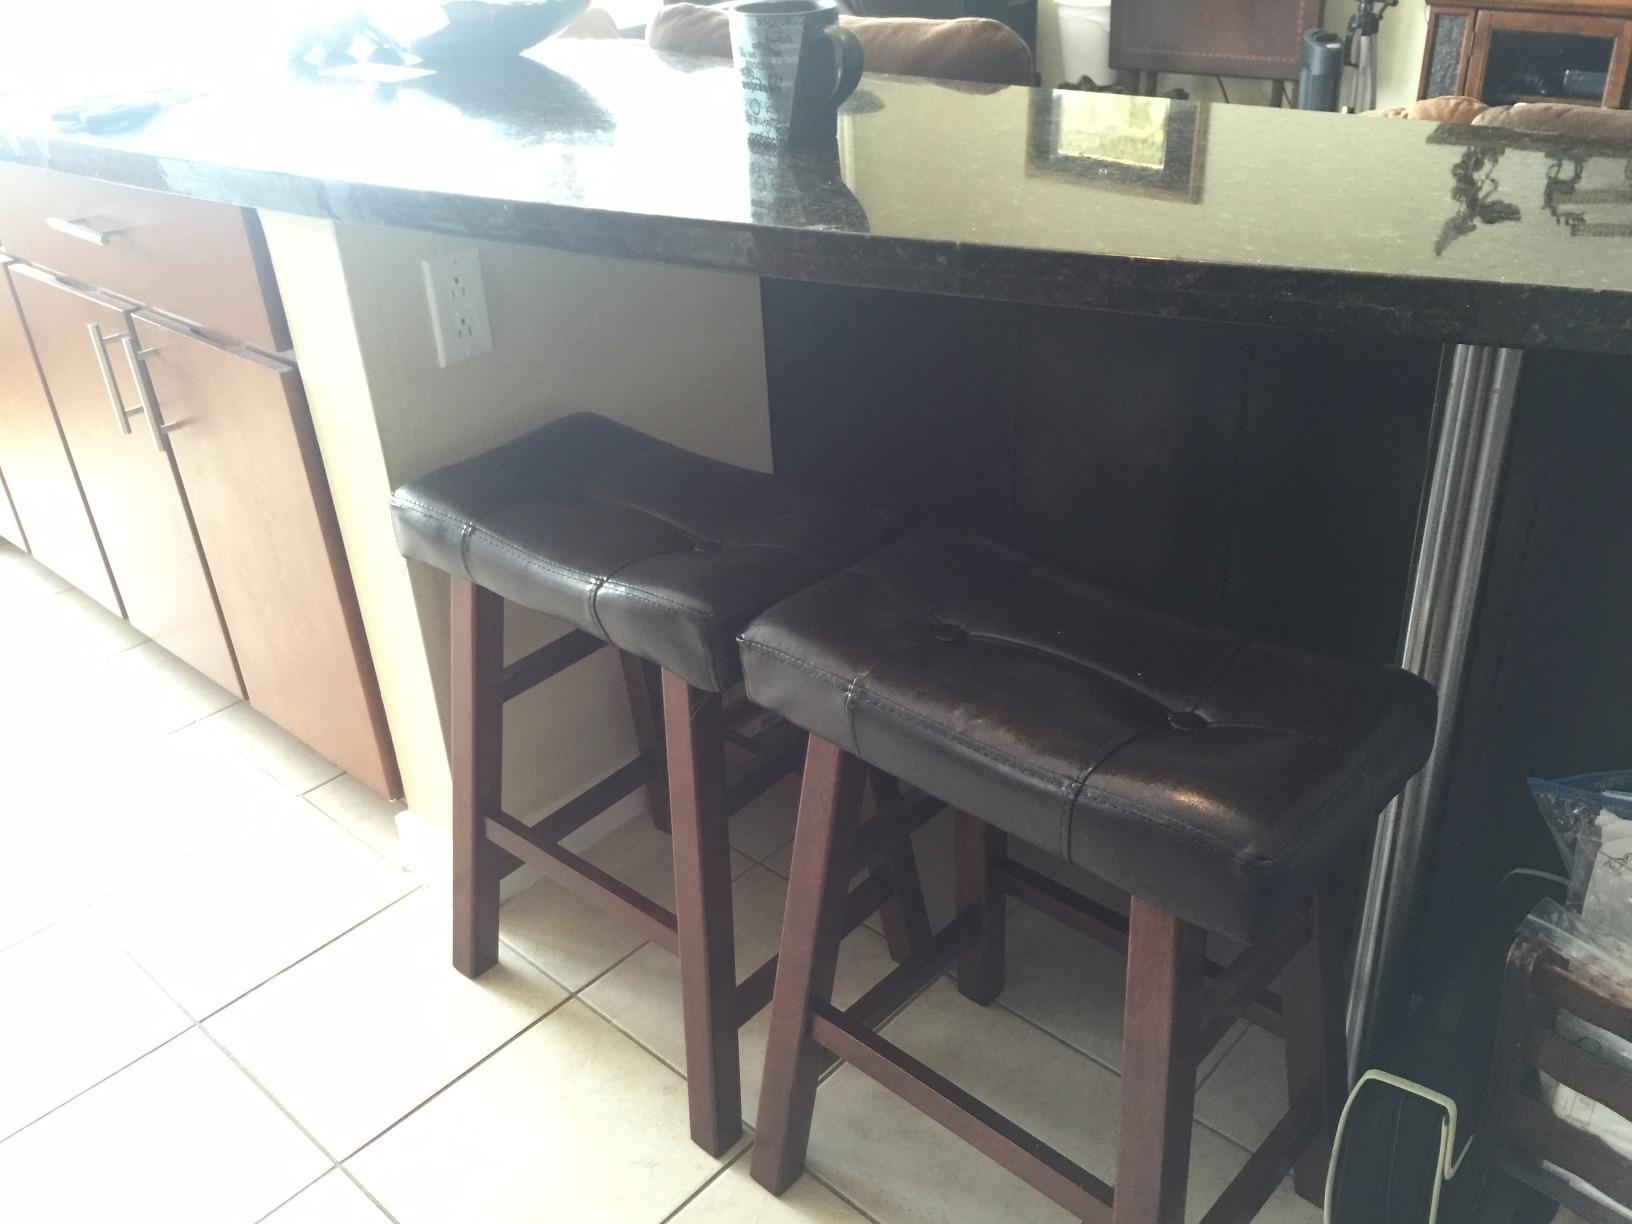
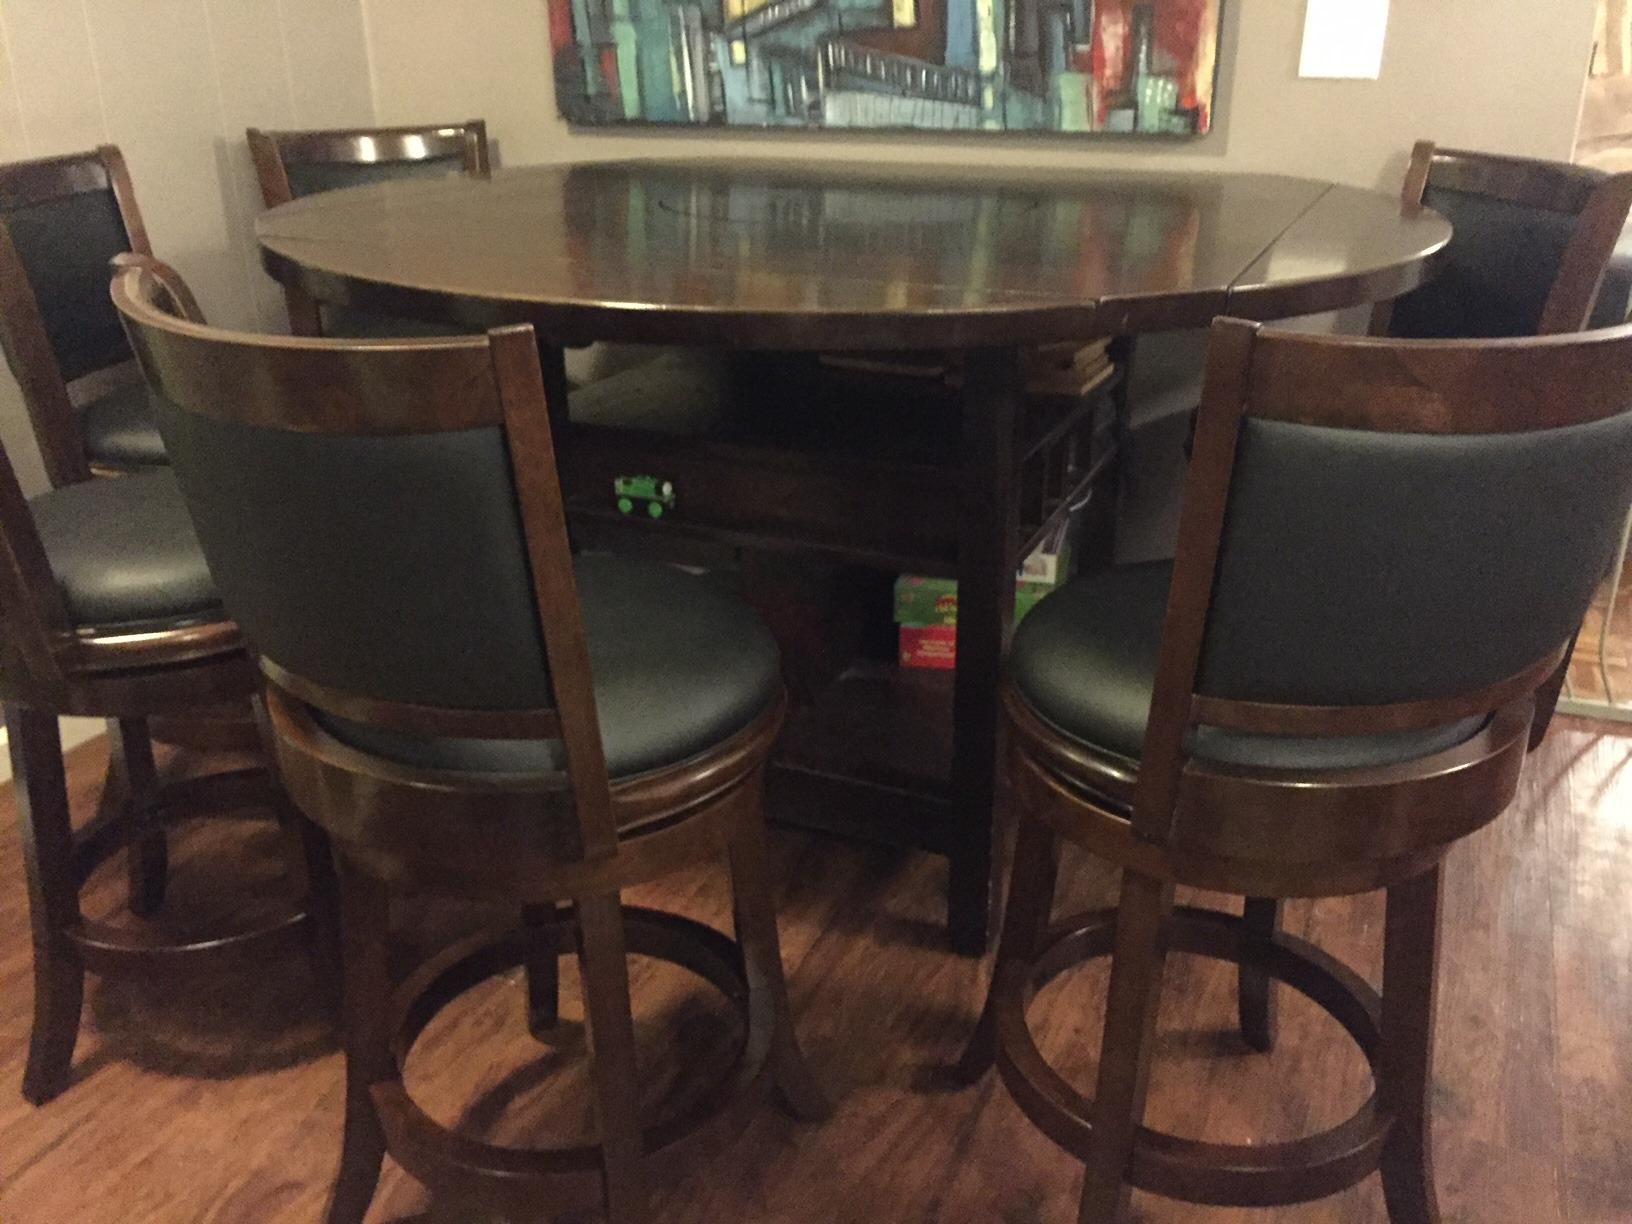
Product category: stool
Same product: no